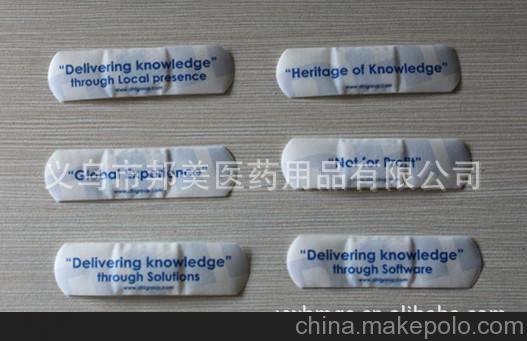
Label: trash